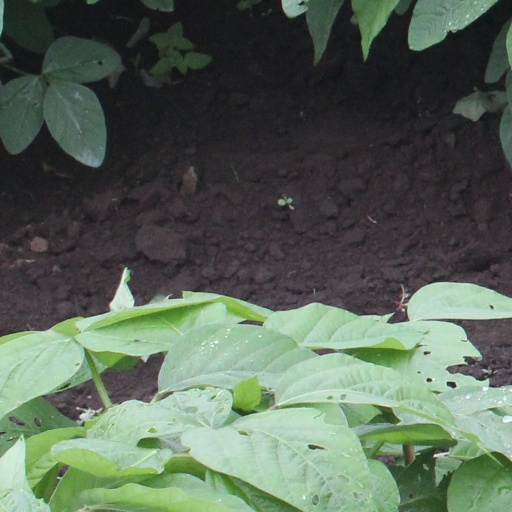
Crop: soybean